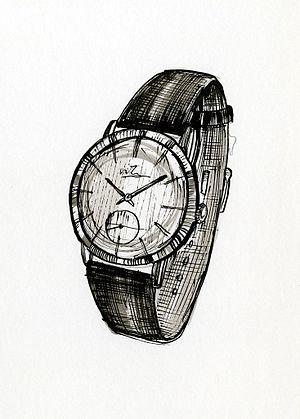
Les associations horlogères sont des groupements d'intérêts, à but non lucratif, qui représentent les intérêts de leurs membres, voire l'intérêt général du public intéressé par l'horlogerie.